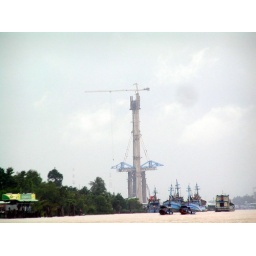
Building a new suspension bridge over the Upper Meekong river